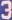
Number: 3